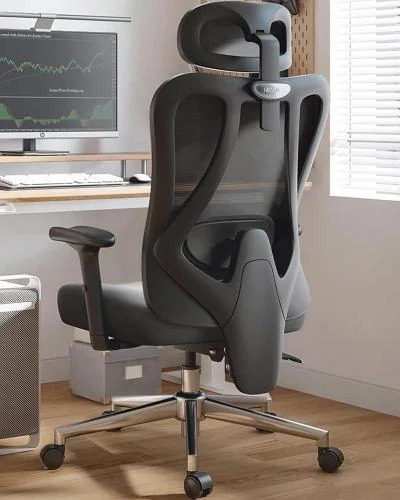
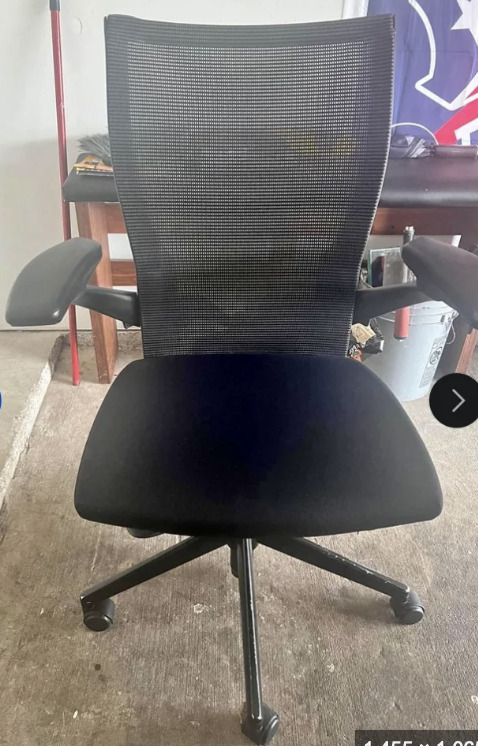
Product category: items_chair
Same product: no